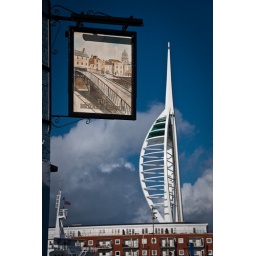
Old Portsmouth Pub sign with the Spinnaker tower in the background